Tiny Dancer

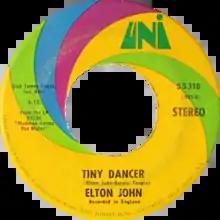
One of side-A labels of the US single

"Tiny Dancer" is a song written by English musician and composer Elton John and lyricist Bernie Taupin, and performed by John. It was originally released on John's 1971 album "Madman Across the Water" as its opening track, and was later produced and released as a single in 1972.